The Castaways of the Flag

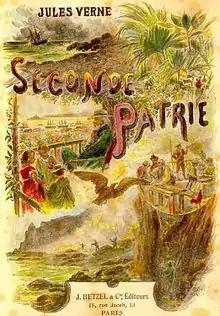
Title page of a Hetzel edition

The Castaways of the Flag (lit. "Second Fatherland", 1900) is an adventure novel written by Jules Verne. The two volumes of the novel were initially published in English translation as two separate volumes: "Their Island Home" and "The Castaways of the Flag". Later reprints were published under the title "The Castaways of the Flag".